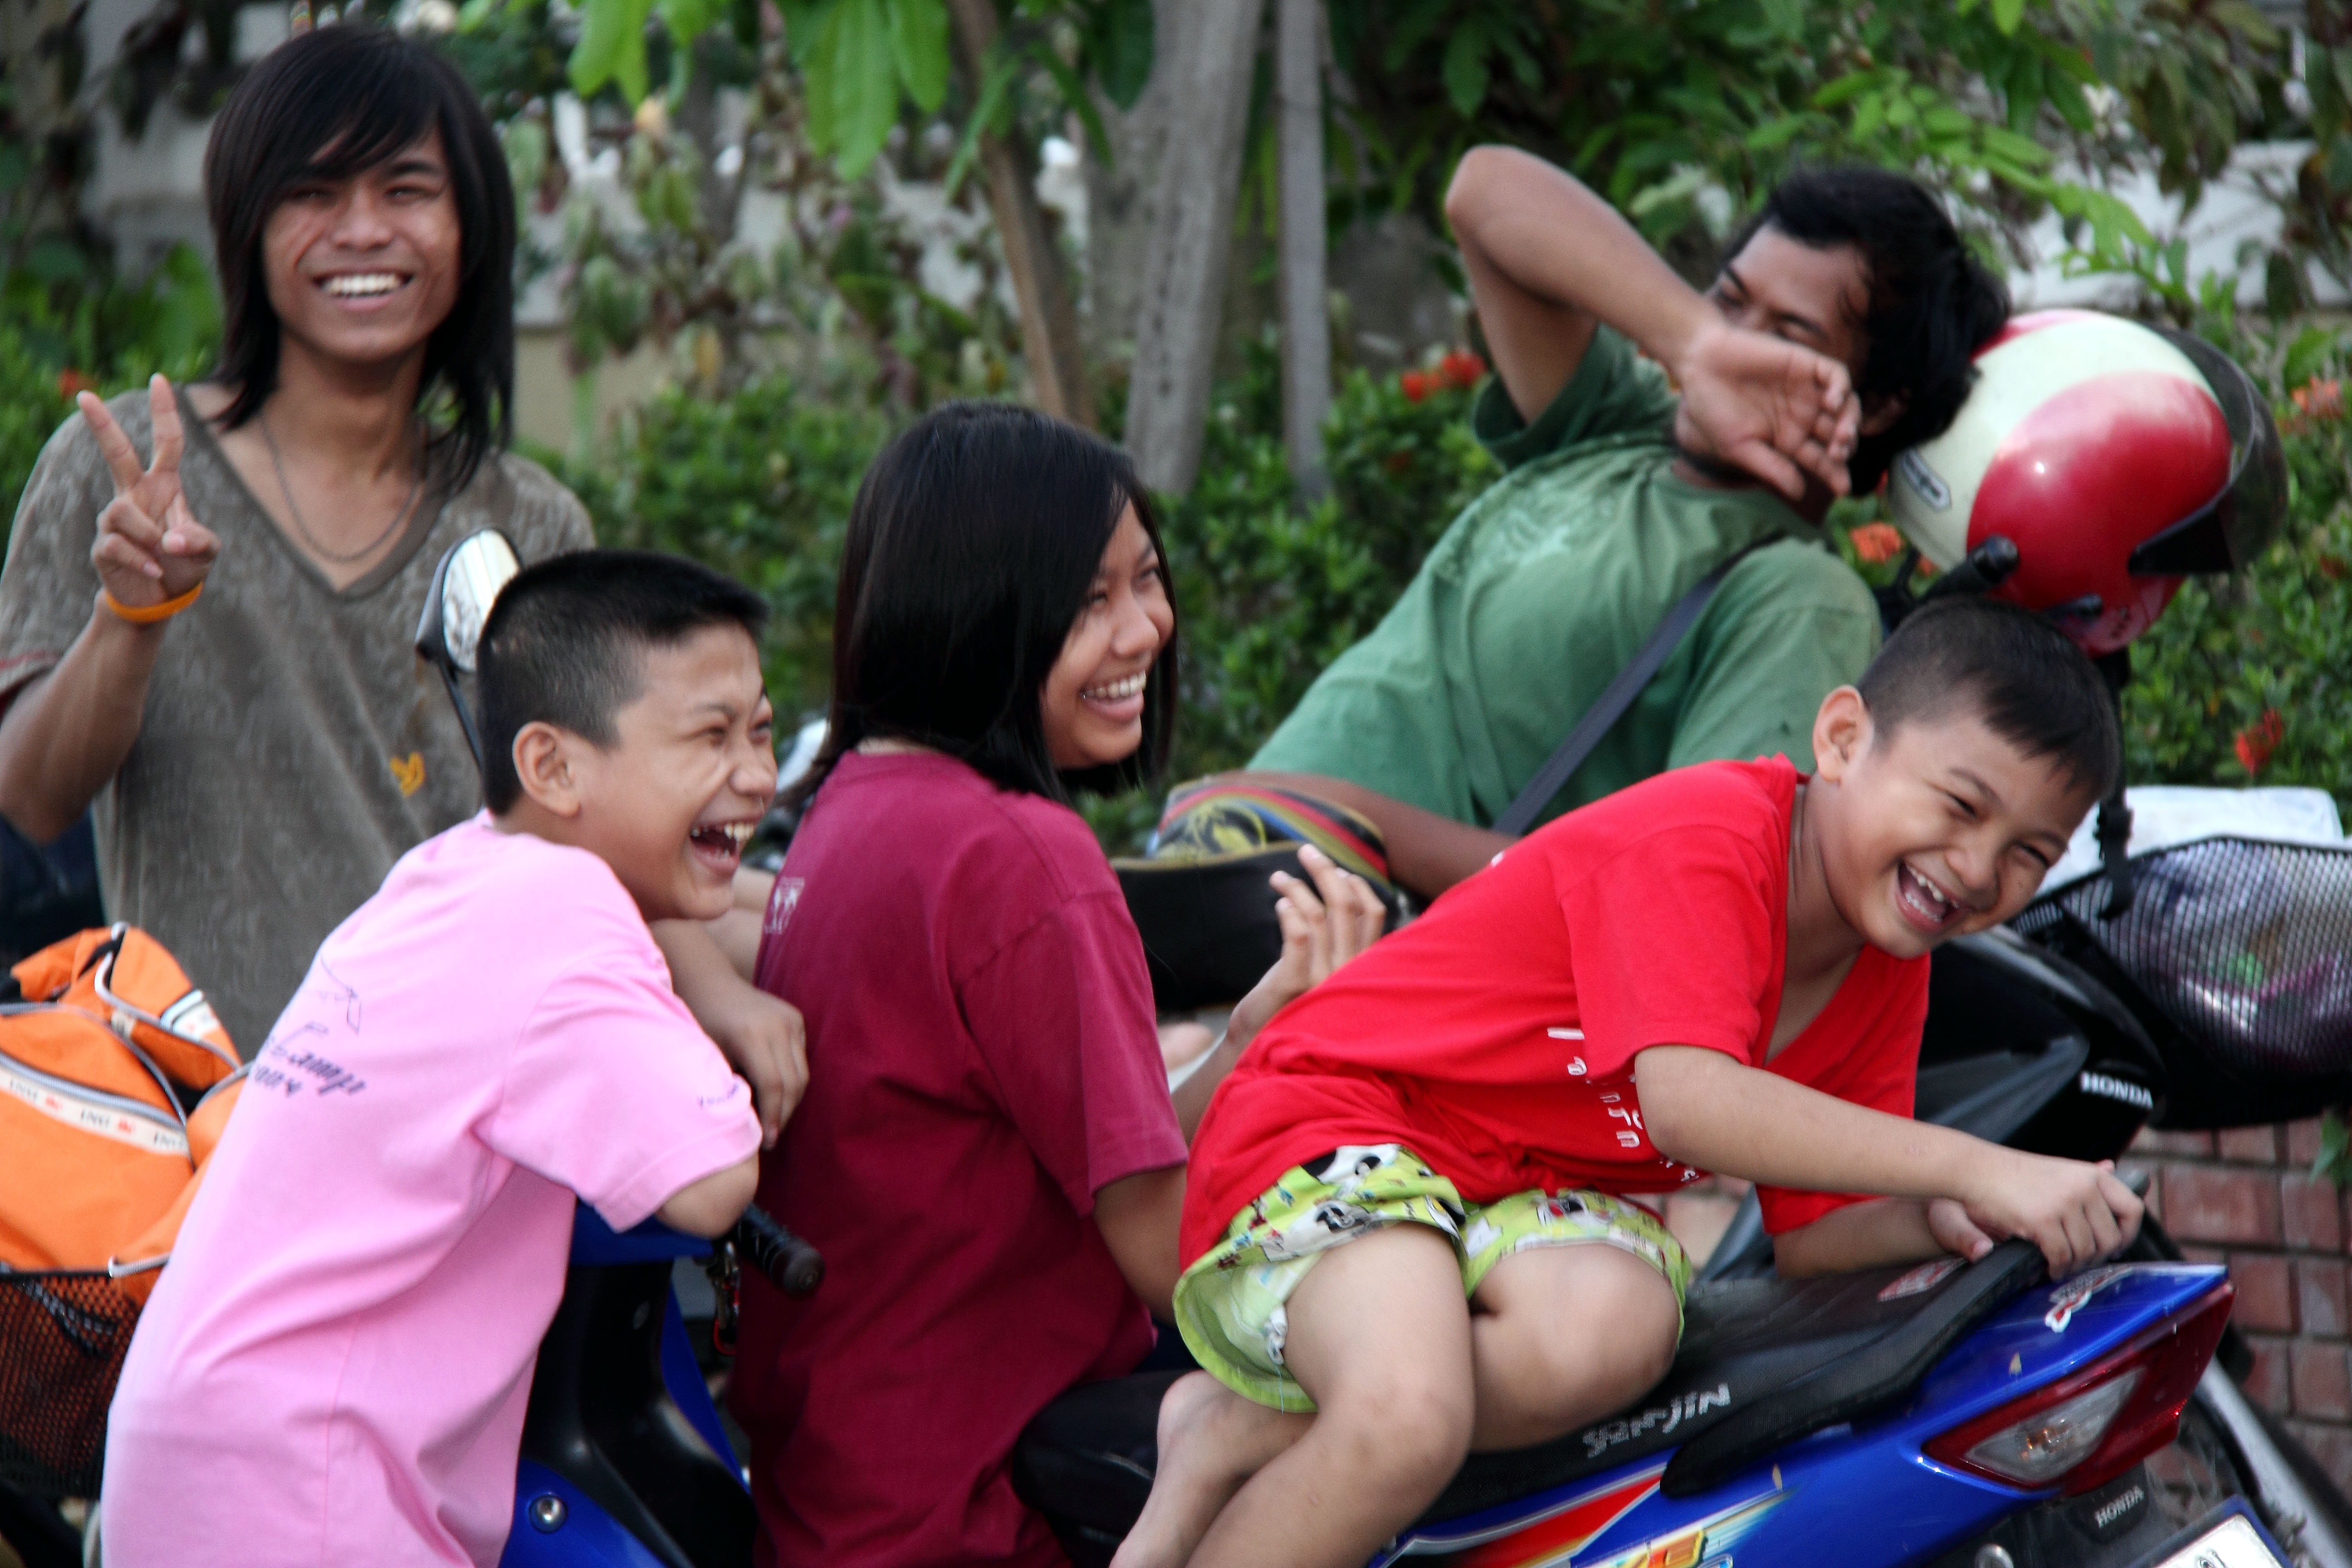
people, love, youth, community, father, child, together, lifestyle, smiling, thailand, cheerful, laughing, family, fun, happy, happiness, funny, joy, parents and children, happy children, happy people, happy kids, family happy, family smiling, happy family outdoors, family outdoors, happy father, happy woman, happy mother, belly laugh, smiling family